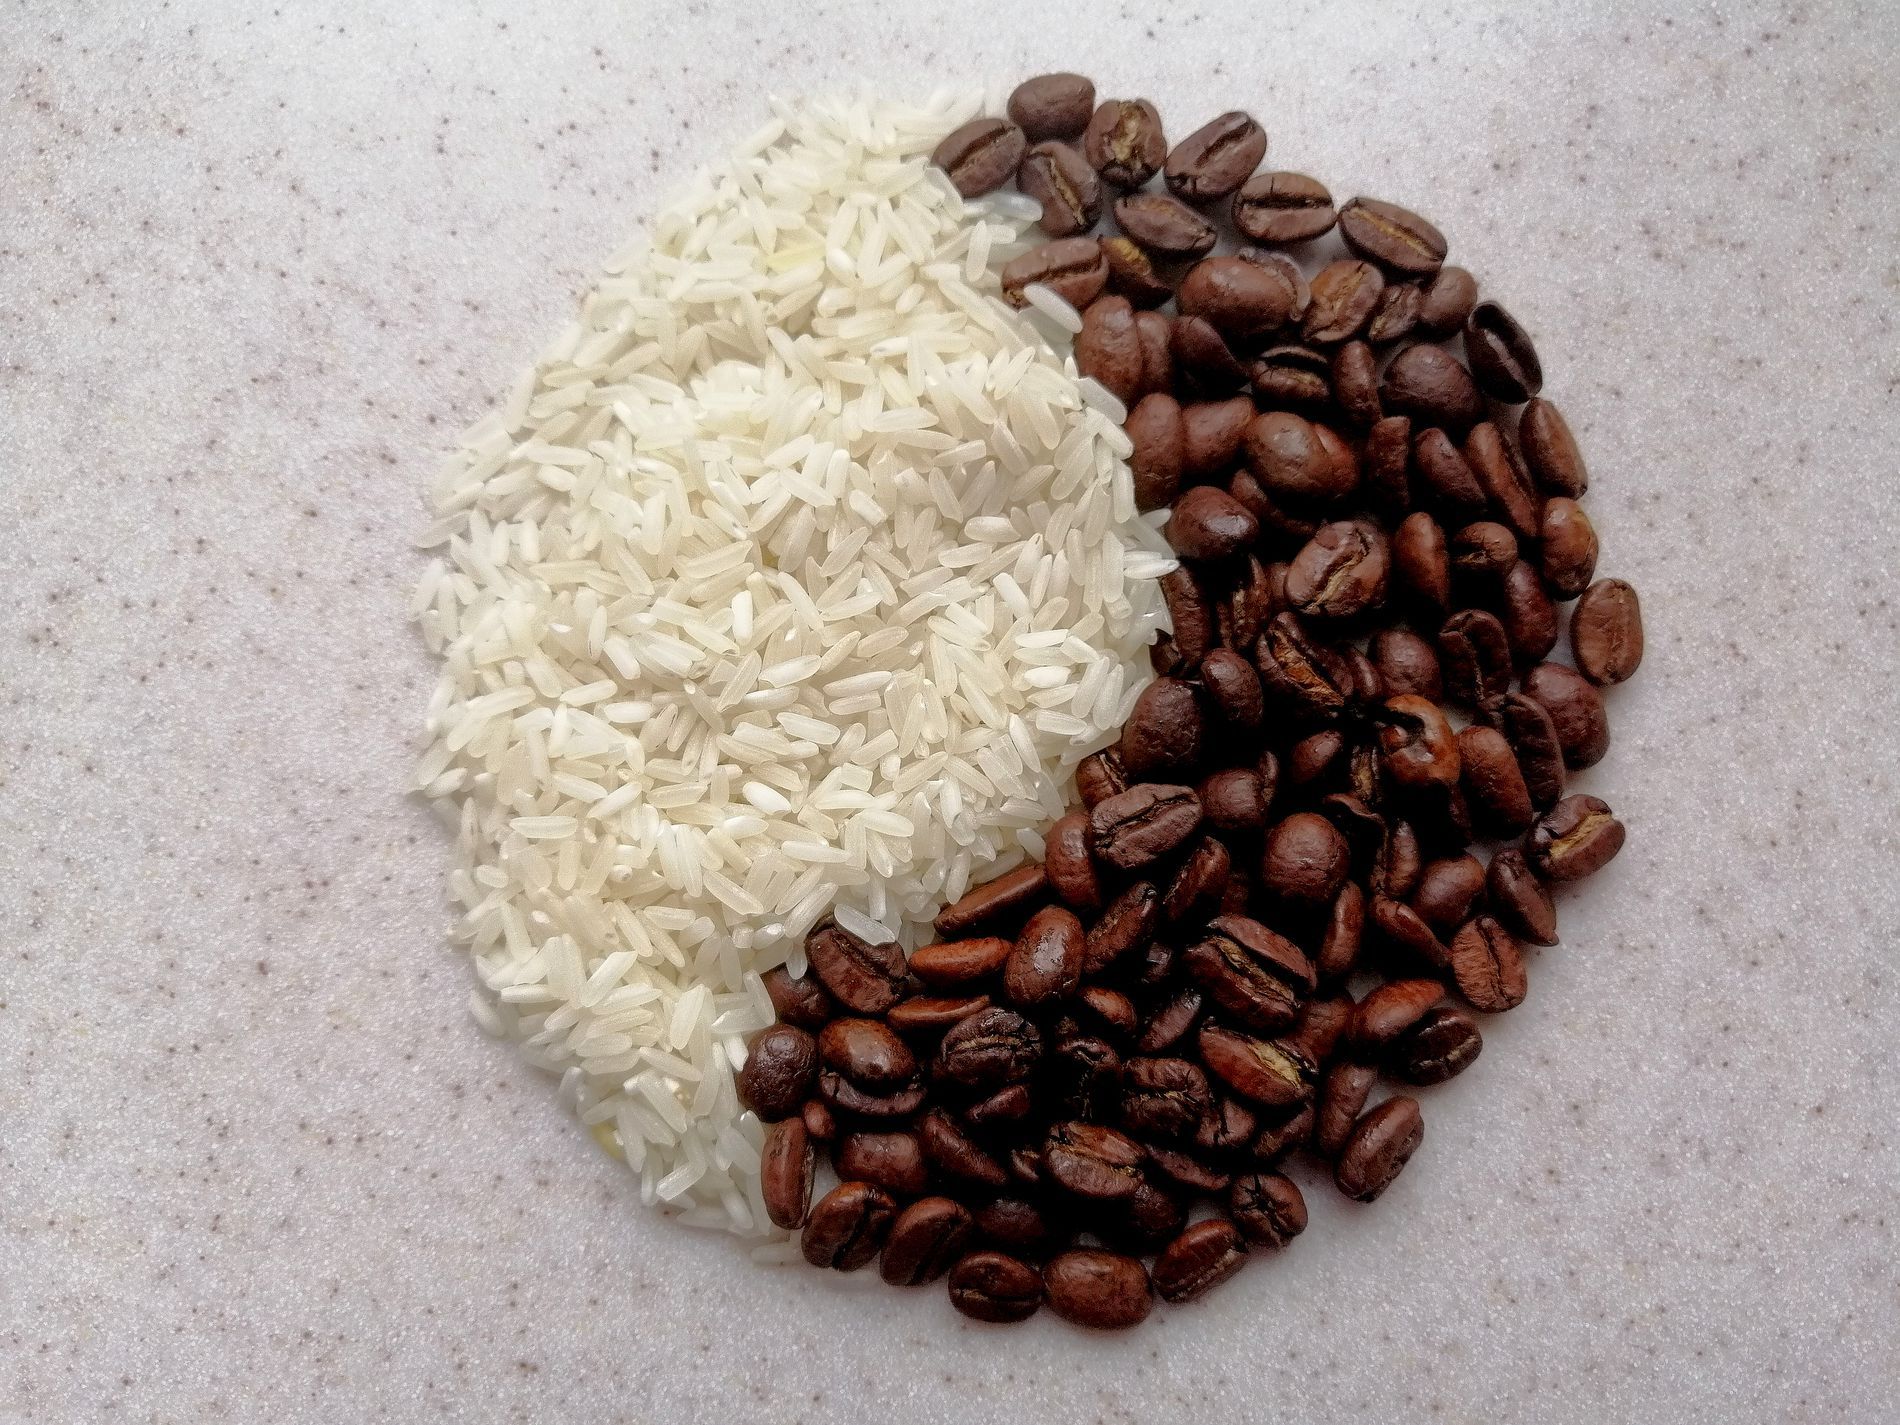
Rice and coffee beans
A picture showing some rice and some coffee beans placed in a circular shape, each type is approximately half a circle.
A photo taken at bird level. The image colors are limited to white and brown only. Nutritional and productive atmosphere. The lighting is sufficent for vision.
Labels: Beverage, Coffee, Coffee Beans, Medication, Pill, Food, Grain, Produce, Rice, background
Camera: HUAWEI SNE-LX1
Aperture: F1.8
Exposure: 1/50 sec
ISO: 64
Focal length: 4.0 mm